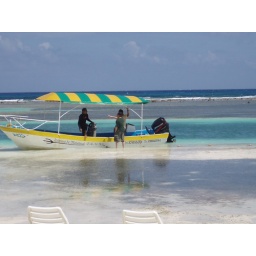
Gary talking to someone in a boat on beach in Costa Maya.